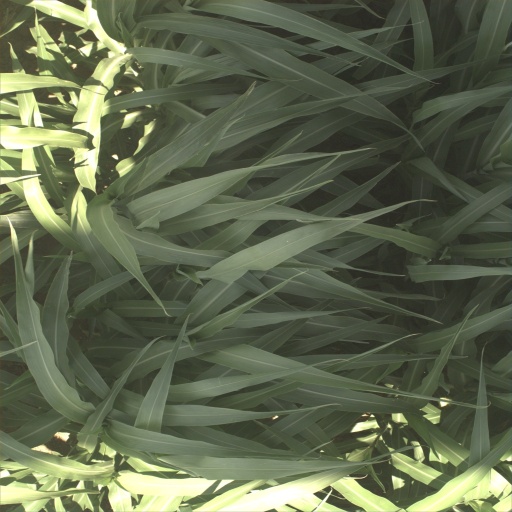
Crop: sorghum